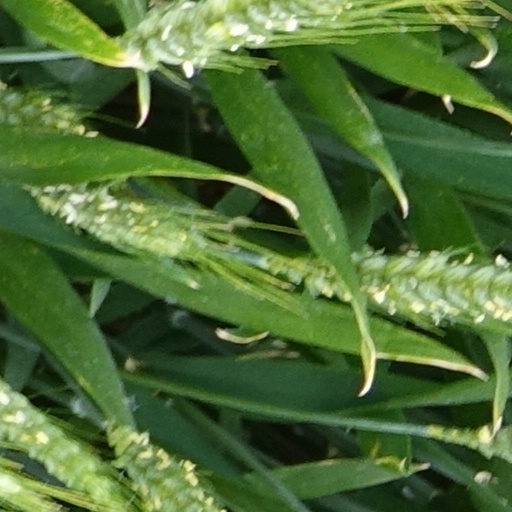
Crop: wheat